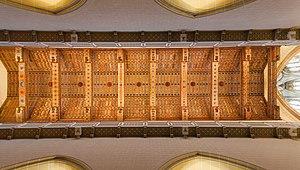
La cathédrale de Teruel est le principal édifice catholique de la ville de Teruel, dans la communauté autonome d'Aragon en Espagne. Elle est un exemple notable de l'architecture mudéjare. Elle fait partie de la liste du patrimoine mondial depuis 1986.